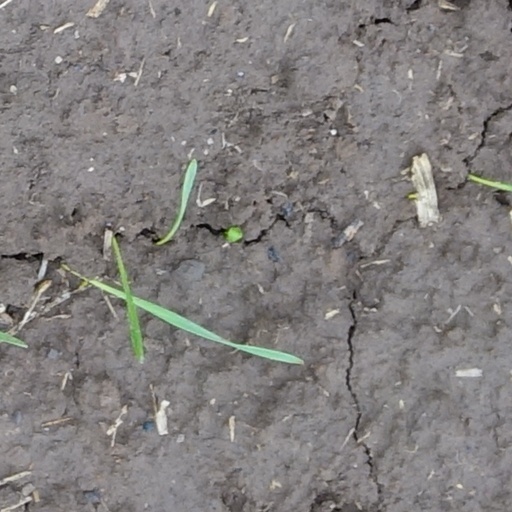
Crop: wheat